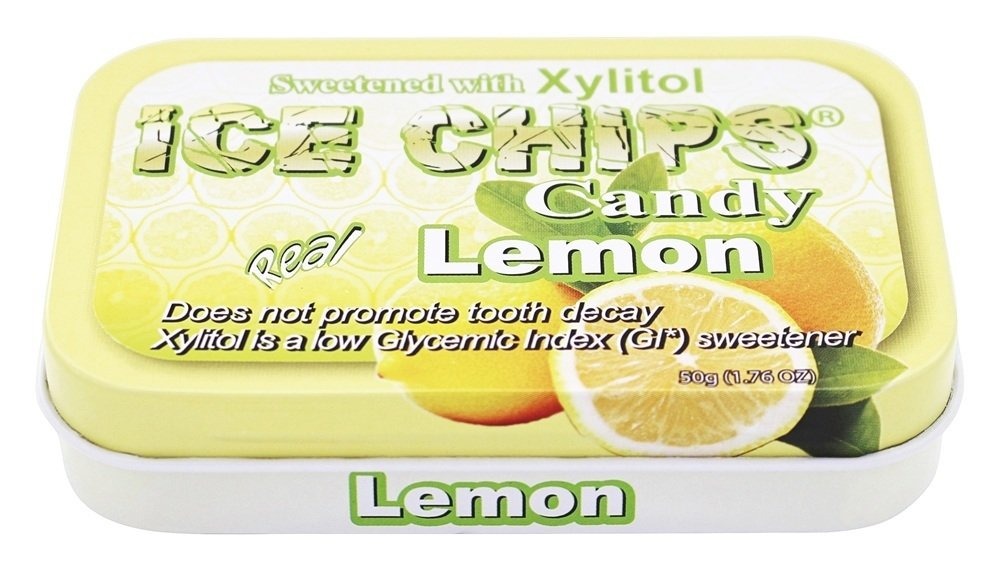
Item Name: ICE CHIPS Xylitol Candy Single Tin Lemon
Bullet Point: Hand Crafted Candy Tin Lemon Ice Chips Candy 1.76 Oz Candy
Value: 1.76
Unit: Ounce

Price: 9.575